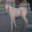
Label: horse